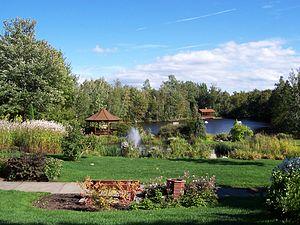
Parc Belle-Eau, quartier Val-Bélair, Arrondissement Laurentien, ville de Québec (Québec, Canada), 8 septembre 2007
Val-Bélair est un des 35 quartiers de la ville de Québec, et l'un des quartiers de l'arrondissement de La Haute-Saint-Charles. Cette ancienne ville fut fusionnée à Québec le 1ᵉʳ janvier 2002.
Cette page répertorie les parcs et jardins de Québec par arrondissement et quartier.